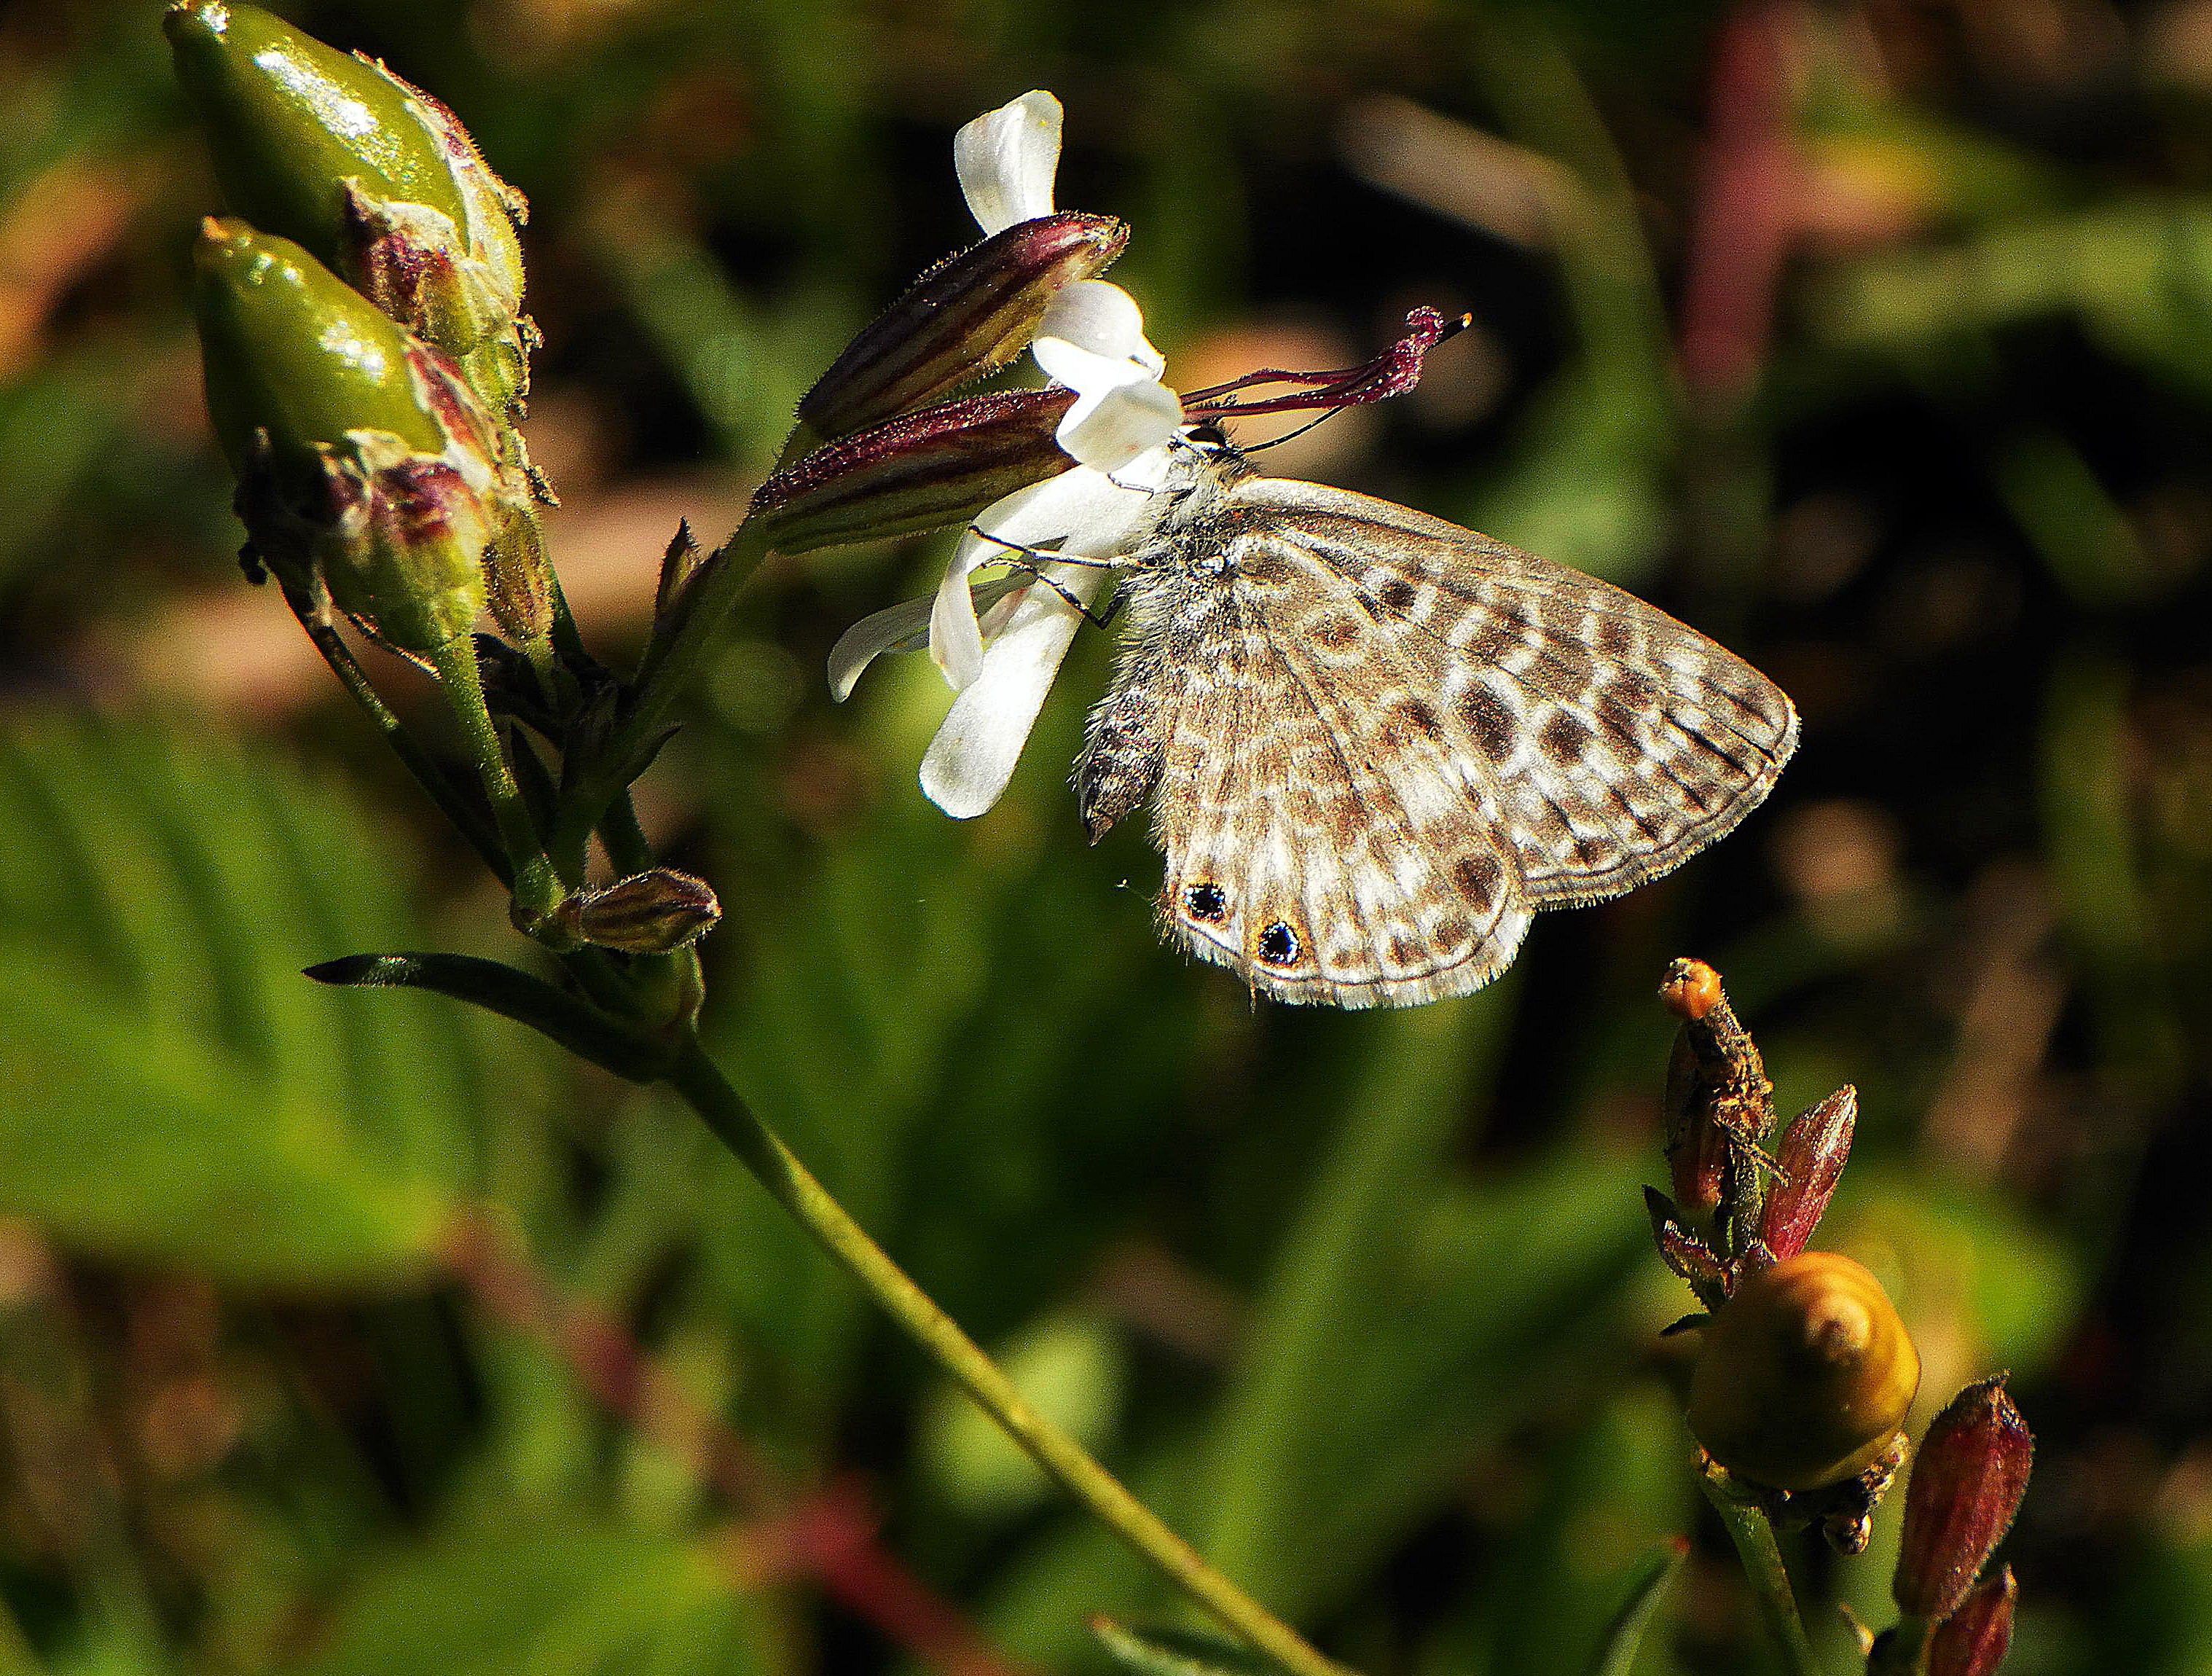
nature, photography, leaf, flower, wildlife, green, insect, macro, botany, butterfly, flora, fauna, invertebrate, wildflower, close up, animals, naturaleza, mariposa, nectar, ggl1, animales, bolboreta, leptotespirithous, bgndaxd, sonya55v, macro photography, arthropod, pollinator, moths and butterflies, lycaenid